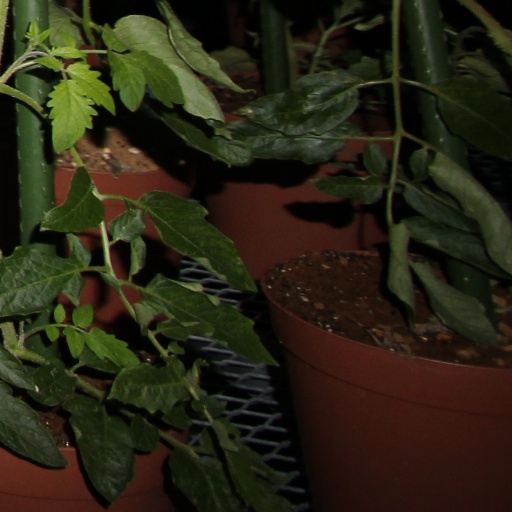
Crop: tomato